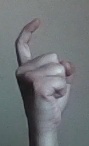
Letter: ra